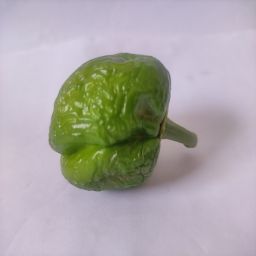
Crop: Bell Pepper
Quality: Ripe